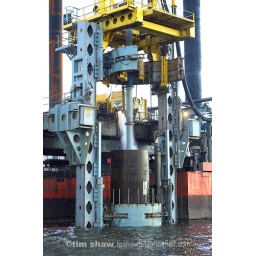
The seacore jack up barge Excaliber drilling in to the river bed of the Forth